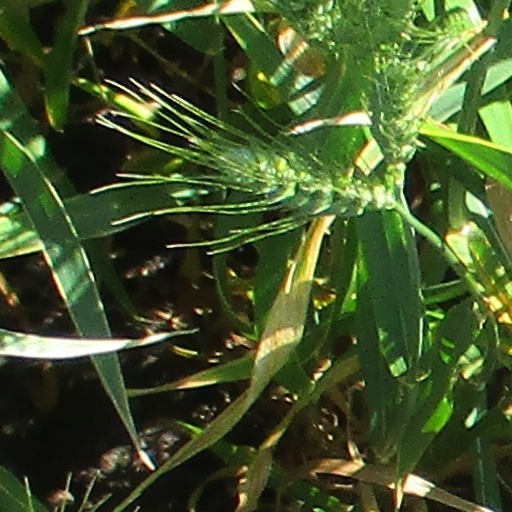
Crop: wheat